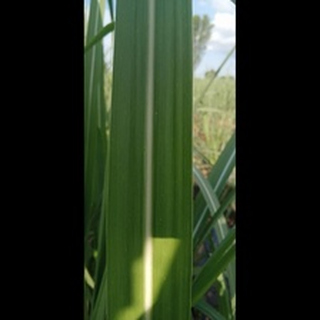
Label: healthy_sugarcane